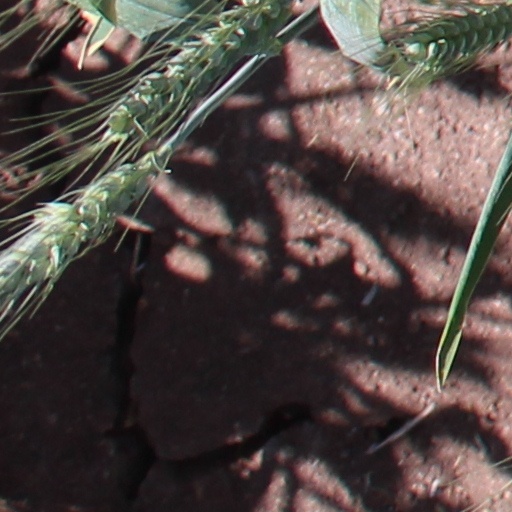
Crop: wheat